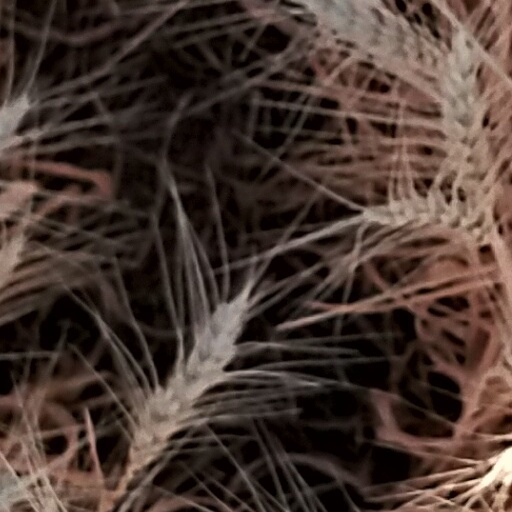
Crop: wheat